Describe the emotion expressed in this image:  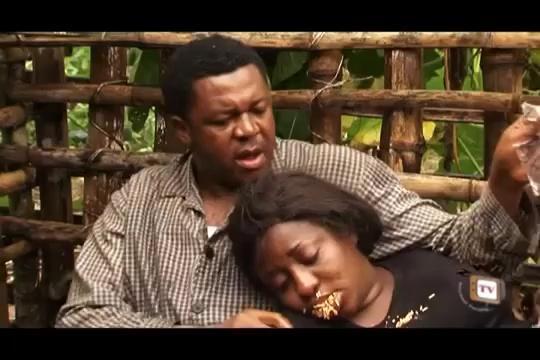
This person displays Pain, valence and arousal with low intensity.